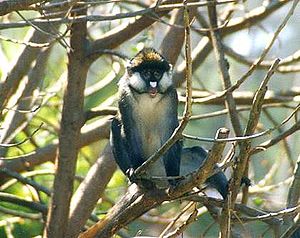
Marekatte / Arter
Cercopithecus ascanius
Marekatte, eller de egentlige marekatte, er en slægt i familien hundeaber med cirka 25 arter. Marekatte lever i Afrika syd for Sahara. Det er middelstore primater, der sædvanligvis lever i træer. De er altædende, men æder hovedsageligt frugter.